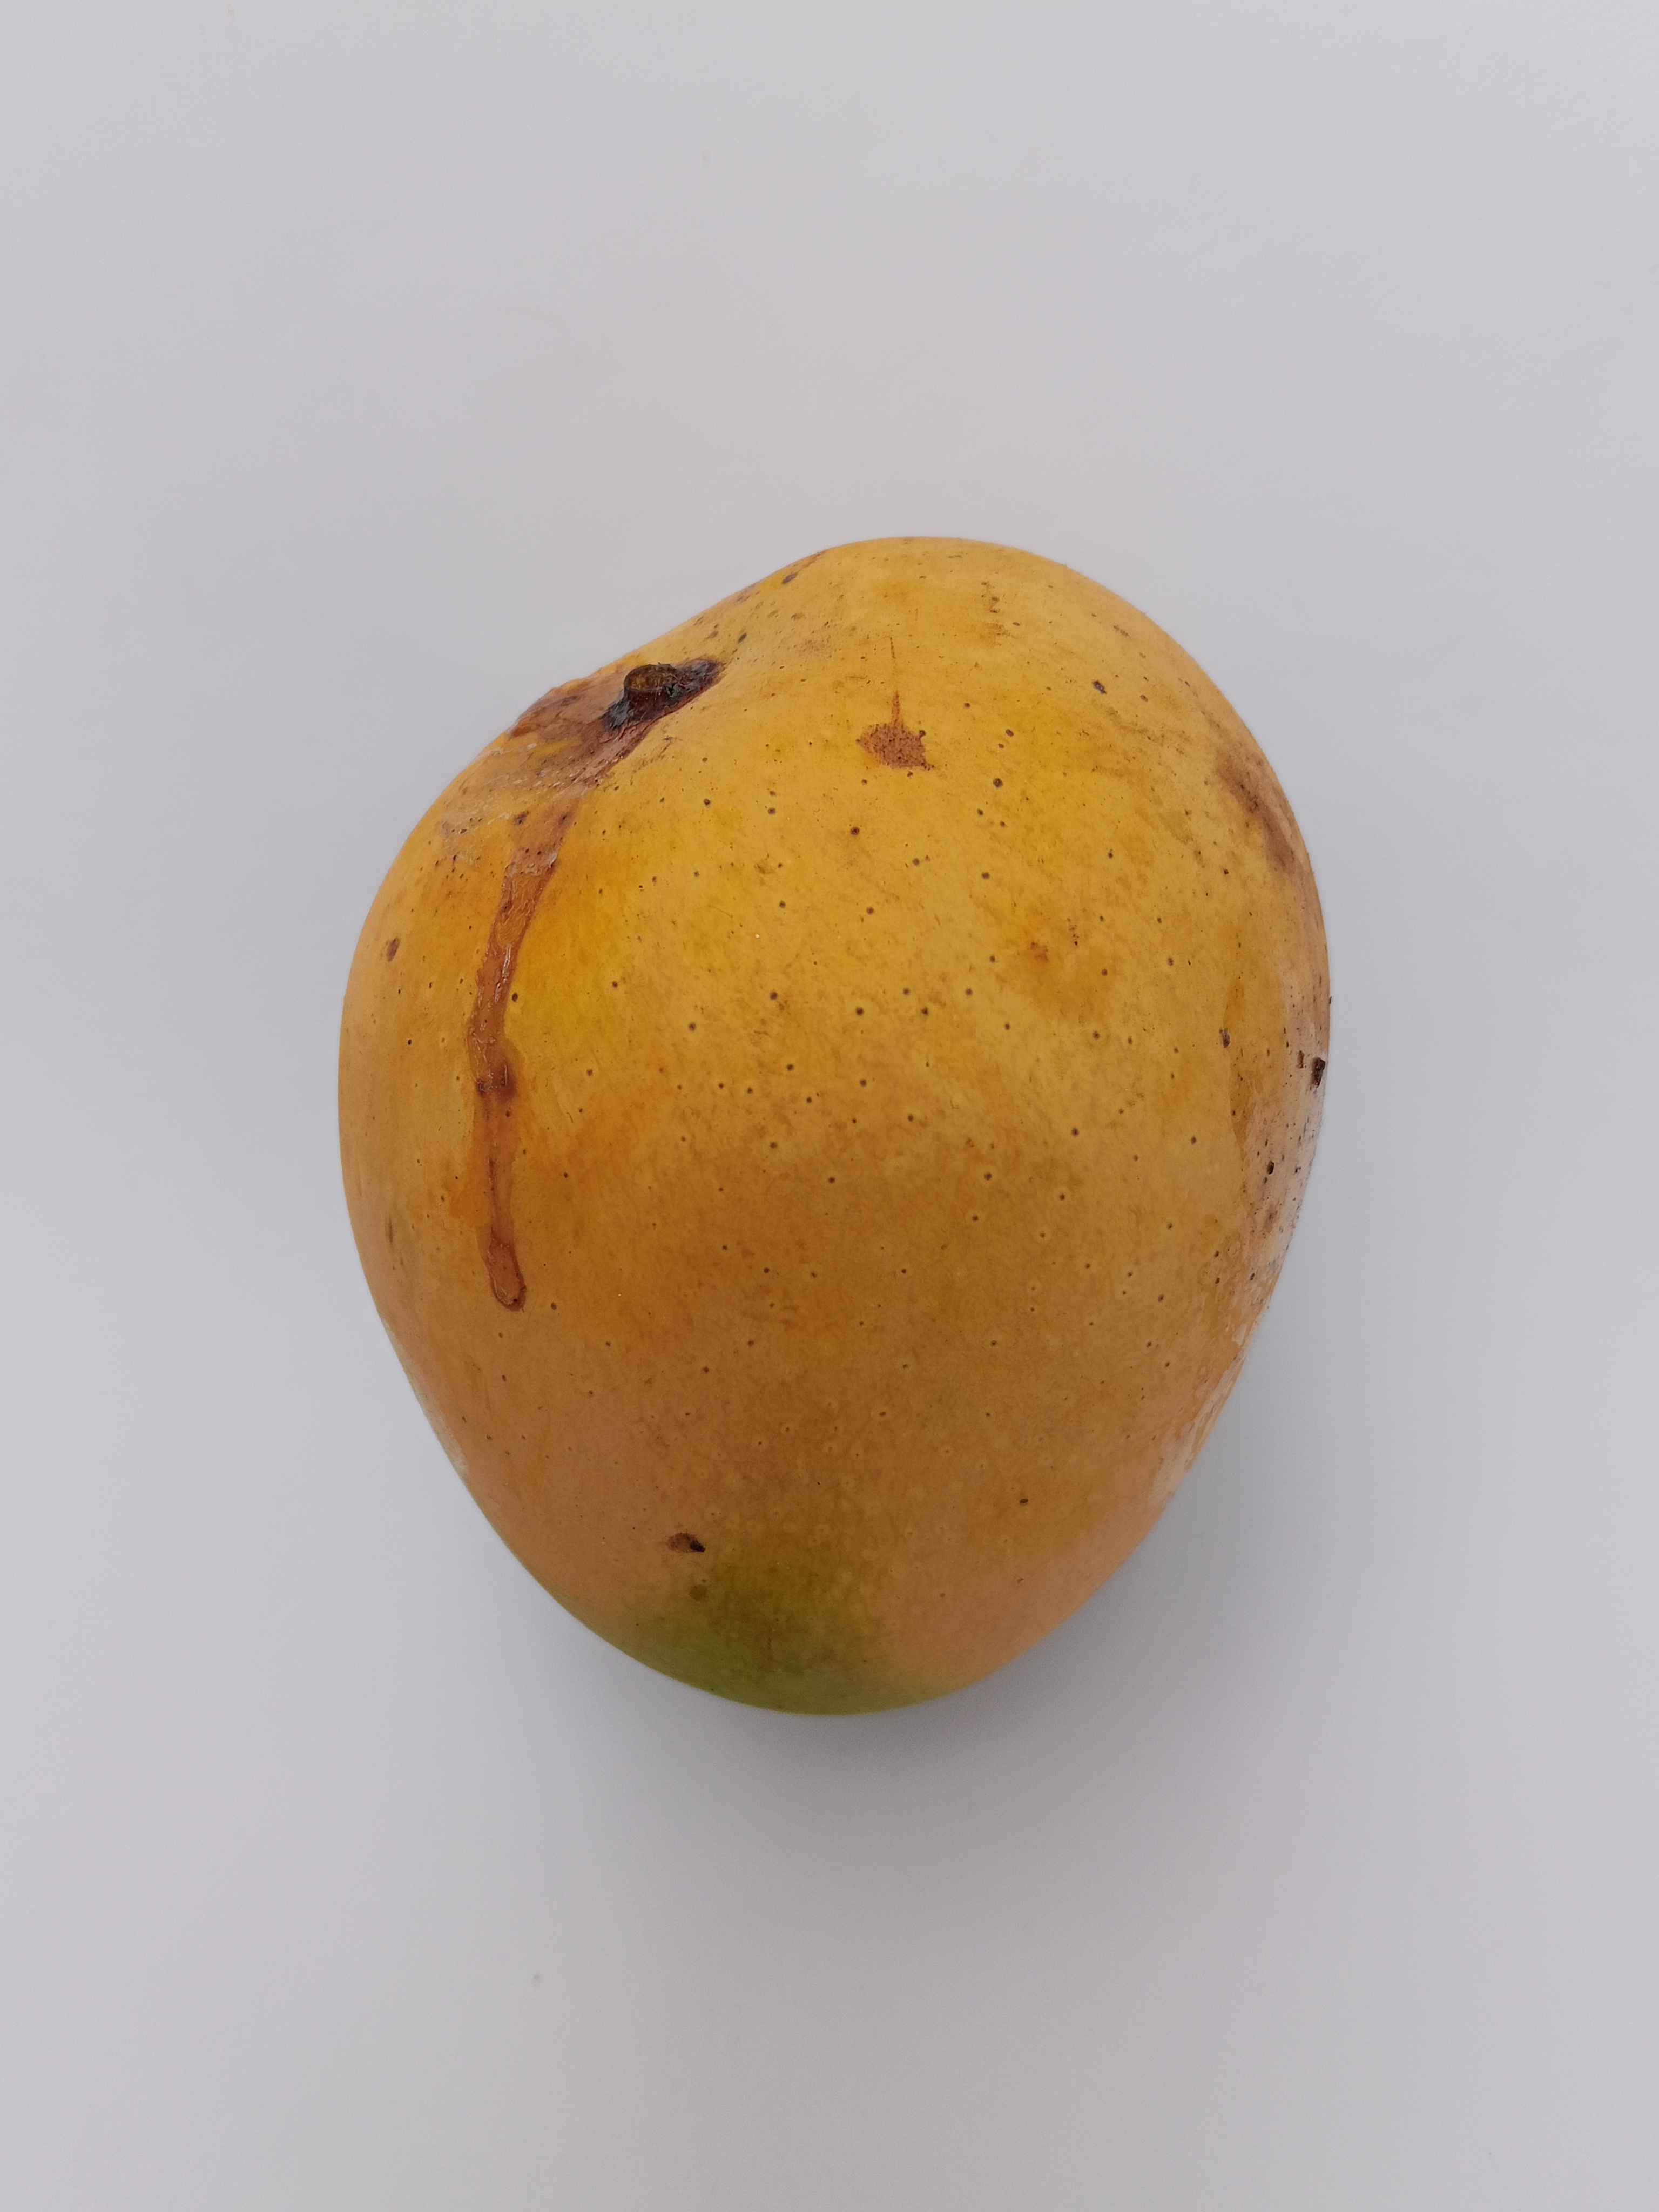
Mango variety: Sundari